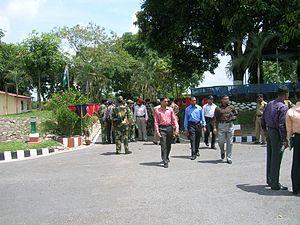
Les enclaves indo-bangladaises, également connues comme chhitmahals, sont un ensemble d'environ deux cents enclaves disséminées le long de la frontière entre l'Inde et le Bangladesh.